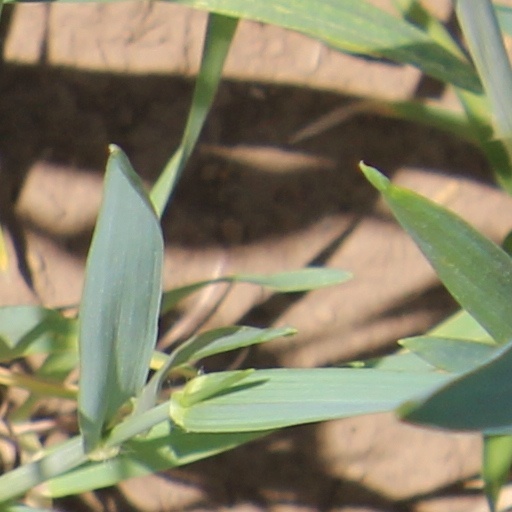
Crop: wheat